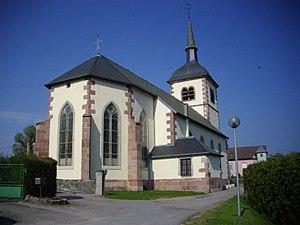
Au village, l’église de l’invention de Saint-Étienne (XVIIIe s), consacrée en 1759, et son orgue de 1872 des frères Géhin.